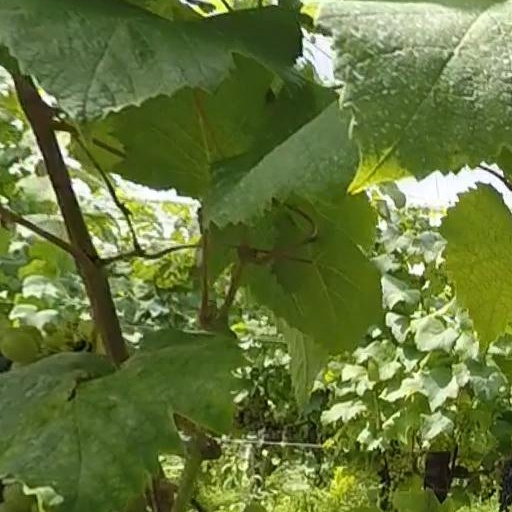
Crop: grape